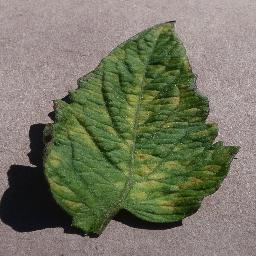
Label: Tomato___Leaf_Mold